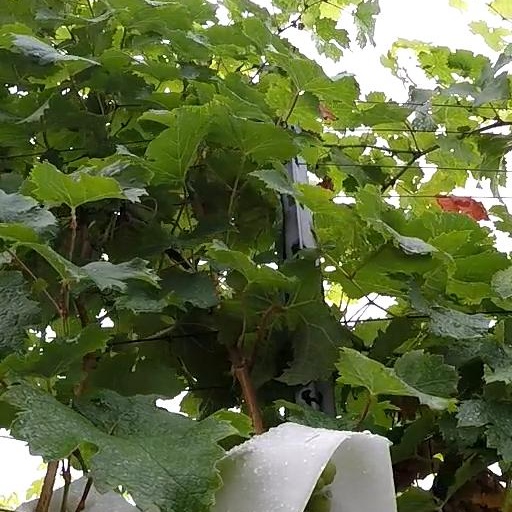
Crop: grape